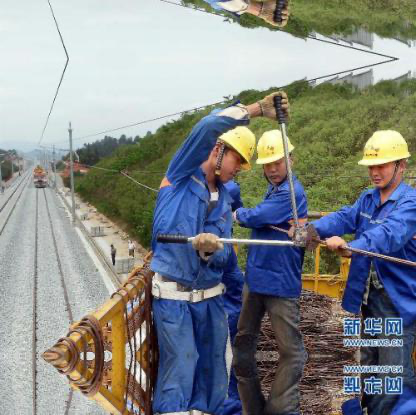
Objects in the image:
label: helmet
label: helmet
label: helmet